Tulsa Ports

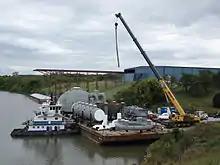
Low Water Wharf

The Tulsa Ports consist of the ports of Catoosa and Inola near Tulsa, Oklahoma, United States, on the Verdigris River, a tributary of the Arkansas and Mississippi Rivers. The ports are at and near the head of navigation for the McClellan-Kerr Arkansas River Navigation System. They enable year-round, ice-free barge service, with river flow levels controlled by the U.S. Army Corps of Engineers.